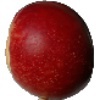
Label: nectarine